Testudo (mascot)

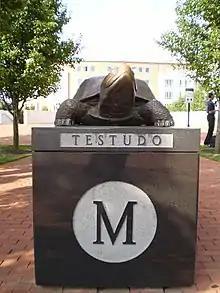
Statue of Testudo on campus

Testudo, a diamondback terrapin, is the mascot of the University of Maryland, College Park and represents the university both at sporting events and as a more general symbol. Testudo has served as the school's mascot since the 1930s, and several statues of the terrapin exist on the school's campus.